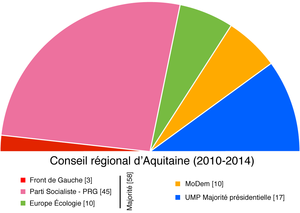
Composition du conseil régional d'Aquitaine après les élections régionales françaises de 2010
L'Aquitaine est une ancienne région administrative du Sud-Ouest de la France. Elle comprenait cinq départements : la Dordogne, la Gironde, les Landes, le Lot-et-Garonne et les Pyrénées-Atlantiques. Son chef-lieu, Bordeaux, en était aussi la plus grande ville. Cette région administrative tirait son nom d'une partie de la Gaule, dont les contours ont évolué depuis l'Antiquité pour se fixer au XIIᵉ siècle à l'ensemble du Poitou, du Limousin, de l'Angoumois, de la Saintonge, du Périgord et de la Gascogne regroupés autour de Bordeaux dans le Duché d'Aquitaine. Ses habitants étaient appelés les Aquitains.